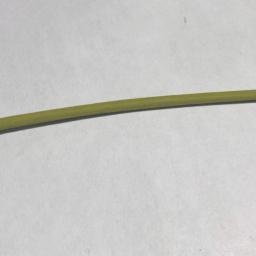
Label: Rice___Healthy